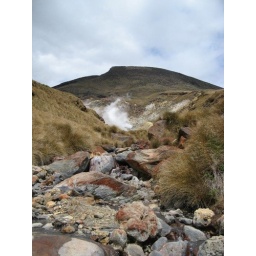
Somewhere in Tonagariro nat'l park. The ground was scorching hot in places. The water was still freezing though.